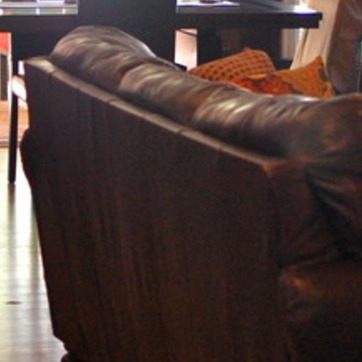
Material: leather